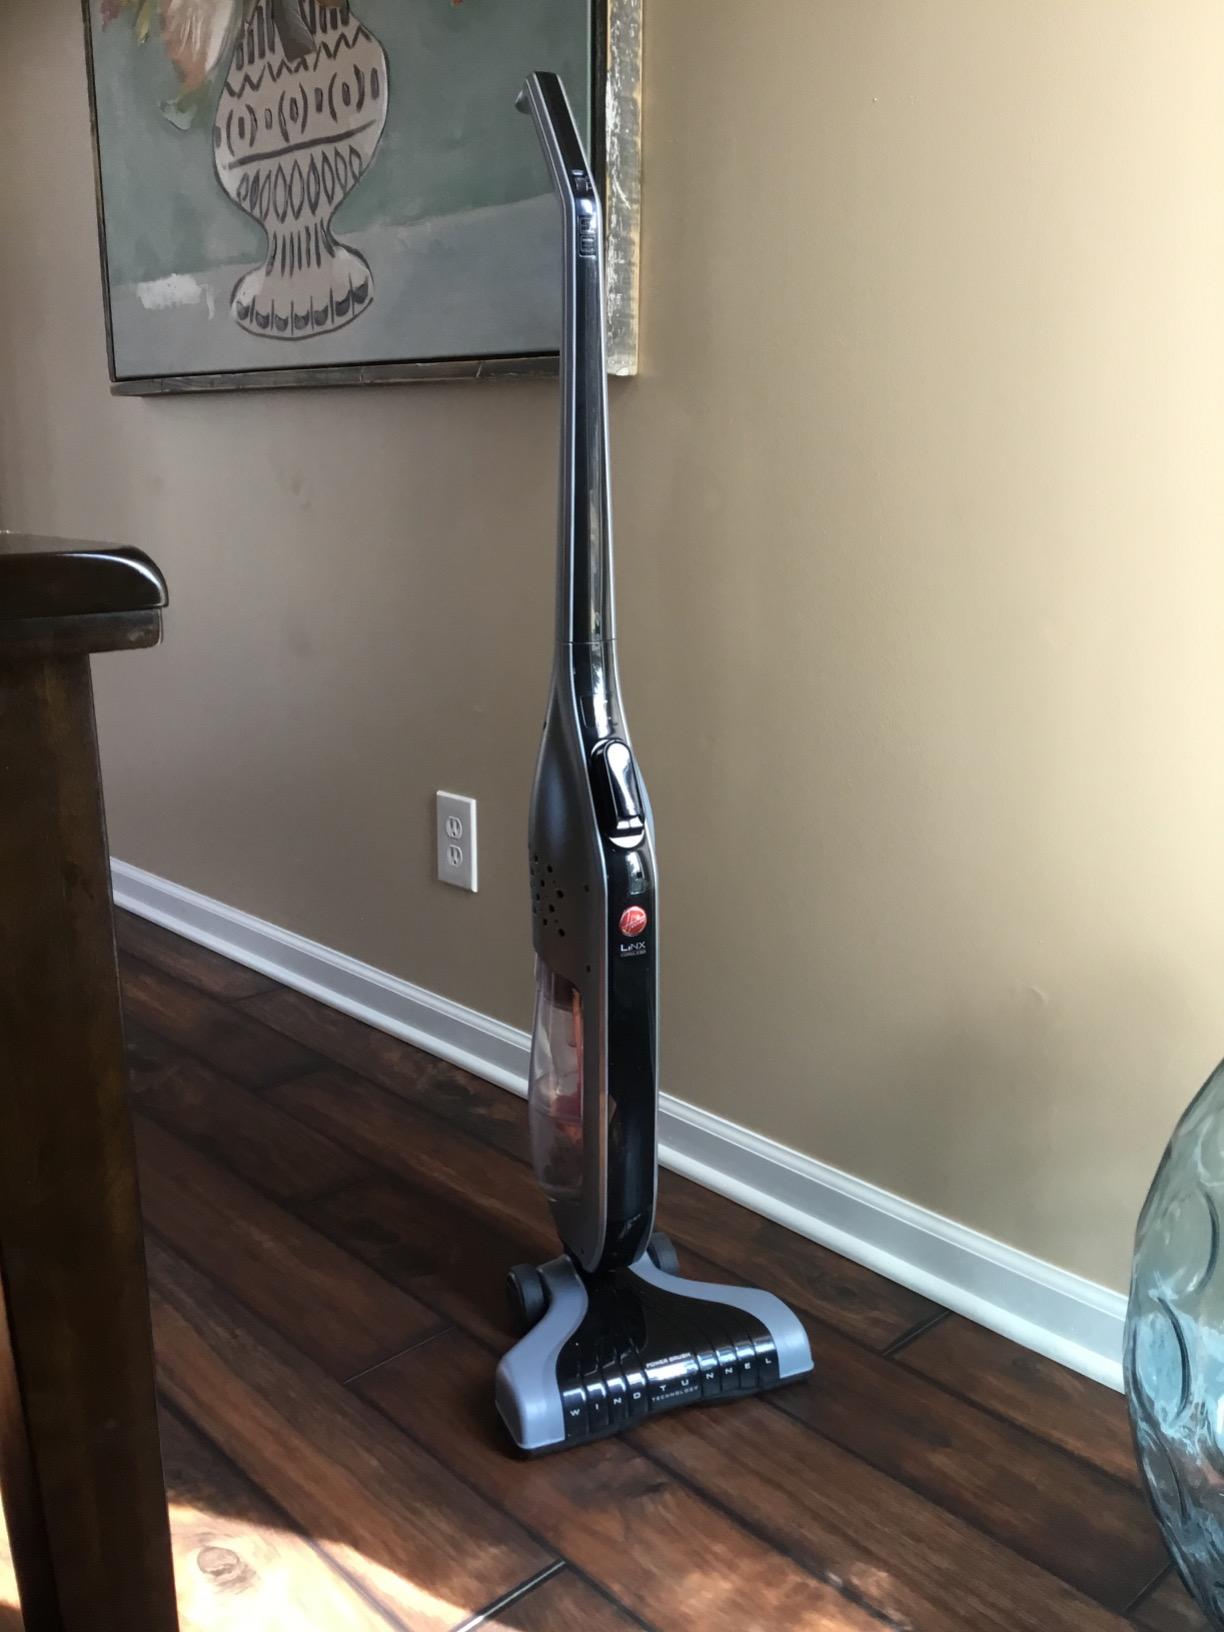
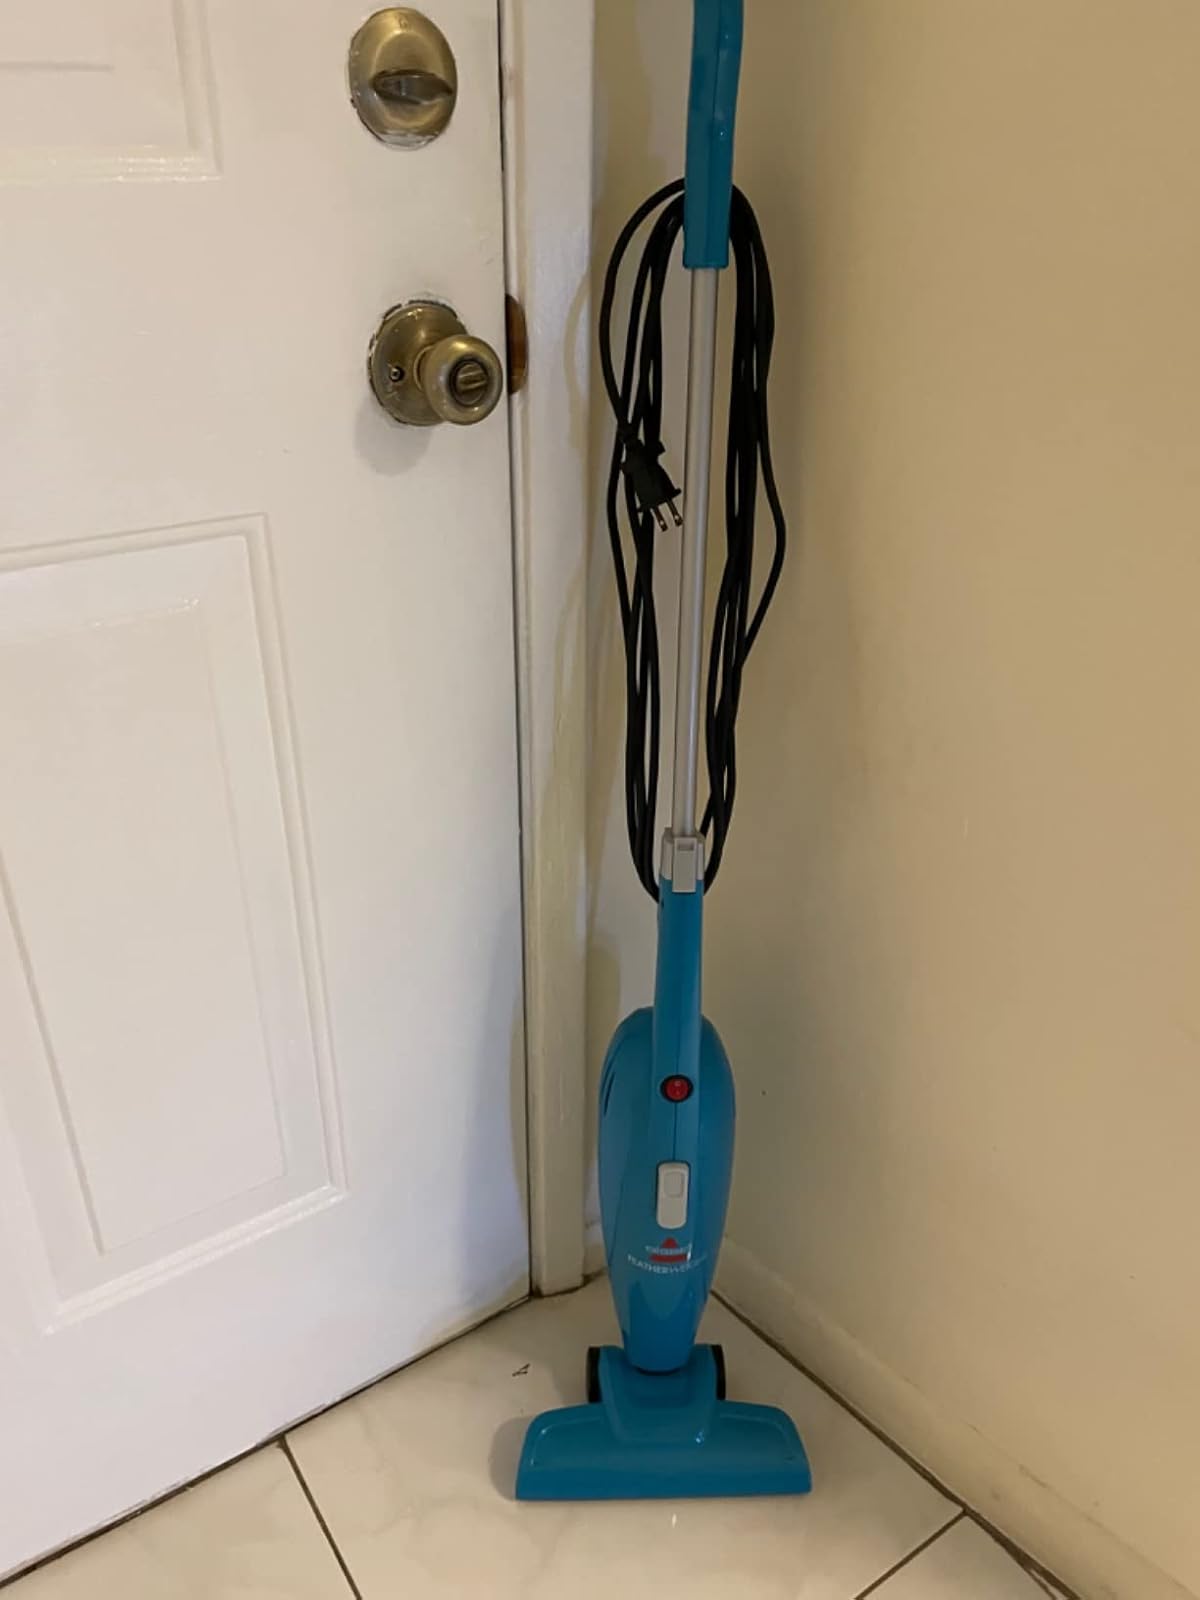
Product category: items_vacuum
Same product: no